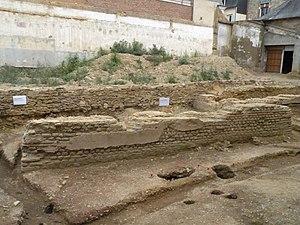
Fouilles du couvent des Jacobins de Rennes lors des Journées du Patrimoines. Fondations probable d’un temple antique dans la cour nord.
Rennes /ʁɛn/ est une commune de l'Ouest de la France, chef-lieu du département d’Ille-et-Vilaine et de la région Bretagne. La ville se situe en Haute-Bretagne — partie orientale de la Bretagne — à la confluence de l’Ille et de la Vilaine. Ses habitants sont appelés les Rennais et les Rennaises.